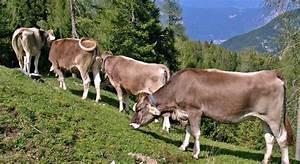
cow